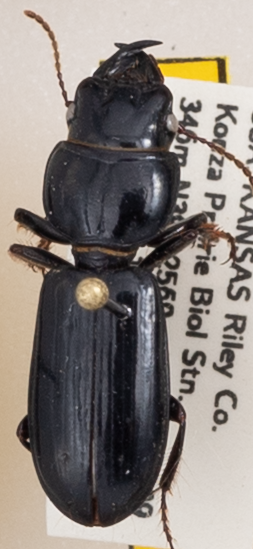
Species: Scarites subterraneus
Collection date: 2019-06-19
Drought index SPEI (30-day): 0.1
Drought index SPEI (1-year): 1.69
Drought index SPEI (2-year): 0.24